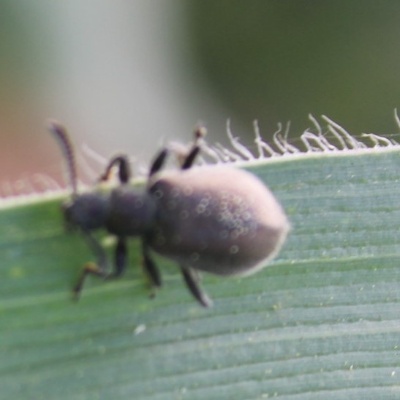
Crop: Maize
Condition: leaf beetle